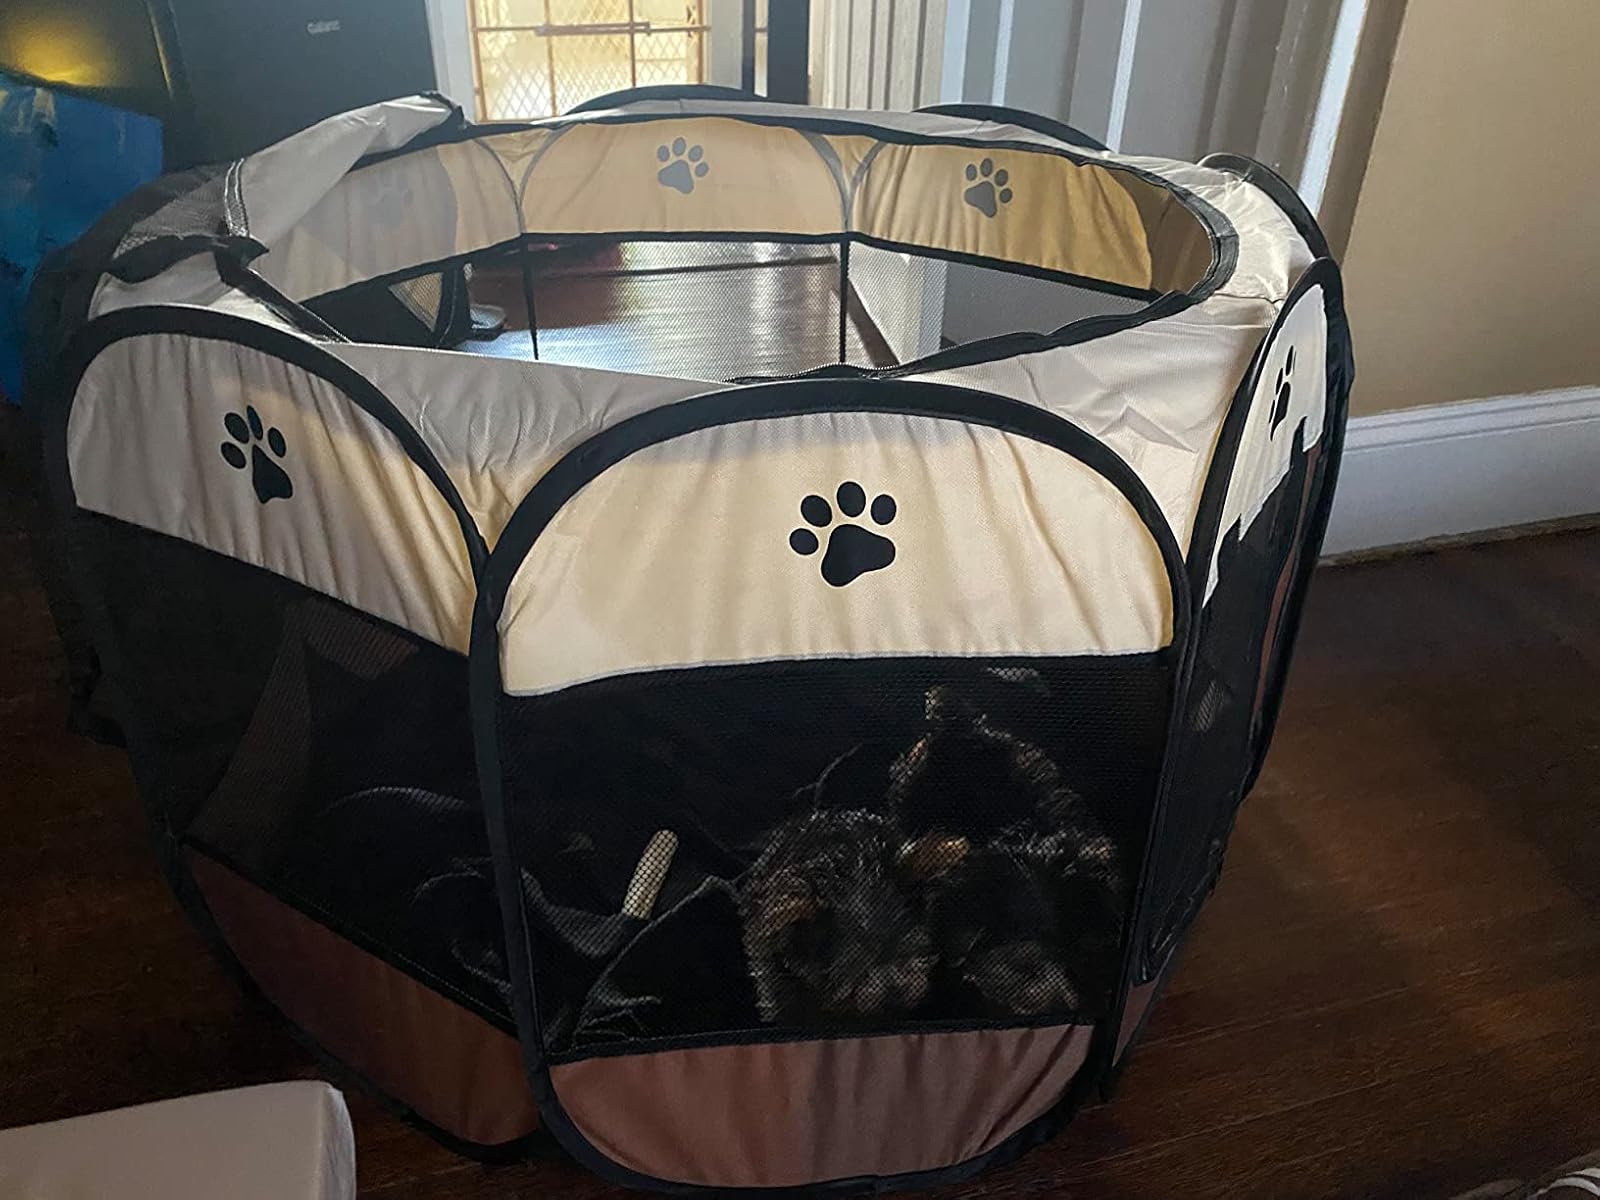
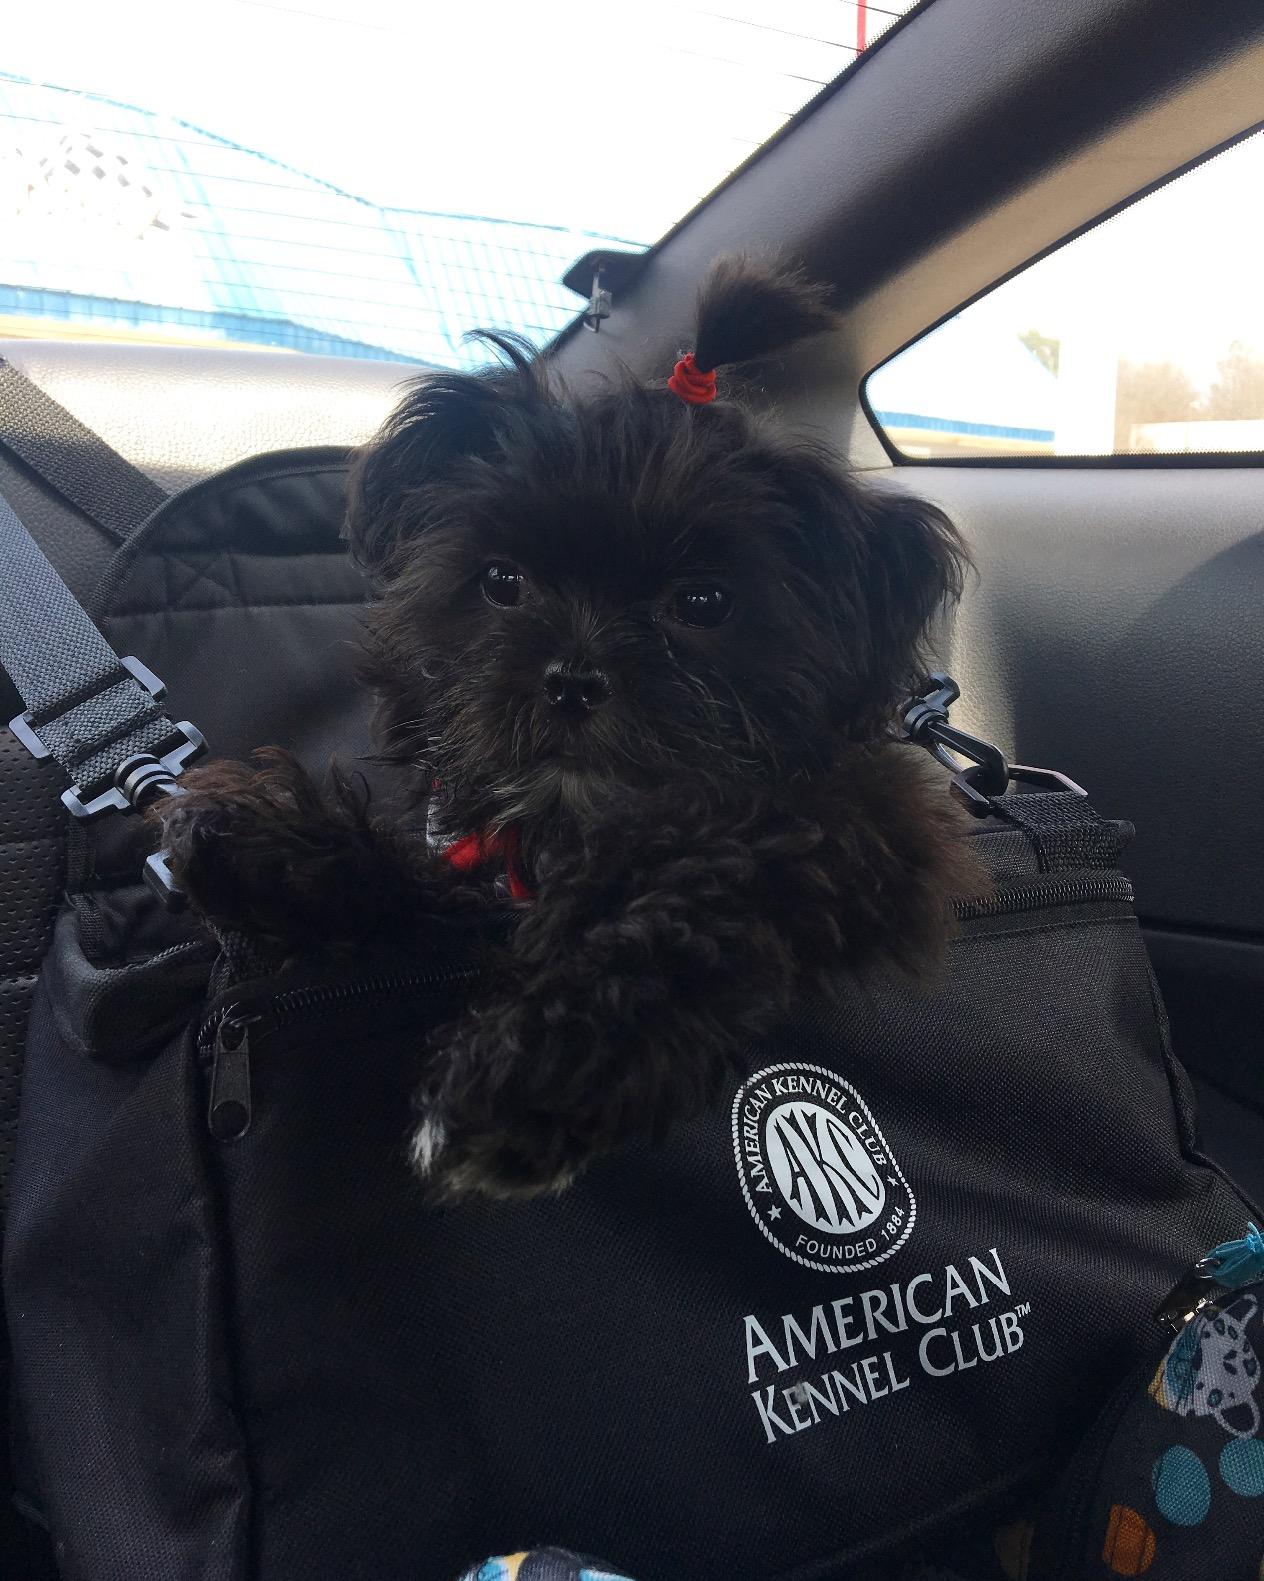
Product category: items_kennel
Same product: no